Microcomputer

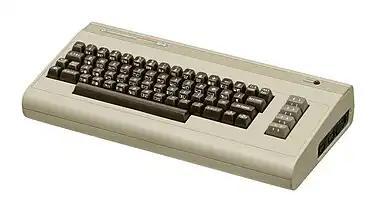
The Commodore 64 was one of the most popular microcomputers of its era, and is the best-selling model of home computers of all time.

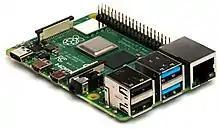
Raspberry Pi, a popular modern-class microcomputer

A microcomputer is a small, relatively inexpensive computer having a central processing unit (CPU) made out of a microprocessor. The computer also includes memory and input/output (I/O) circuitry together mounted on a printed circuit board (PCB). Microcomputers became popular in the 1970s and 1980s with the advent of increasingly powerful microprocessors. The predecessors to these computers, mainframes and minicomputers, were comparatively much larger and more expensive (though indeed present-day mainframes such as the IBM Z machines use one or more custom microprocessors as their CPUs). Many microcomputers (when equipped with a keyboard and screen for input and output) are also personal computers (in the generic sense). An early use of the term "personal computer" in 1962 predates microprocessor-based designs. "(See "Personal Computer: Computers at Companies" reference below)". A "microcomputer" used as an embedded control system may have no human-readable input and output devices. "Personal computer" may be used generically or may denote an IBM PC compatible machine.